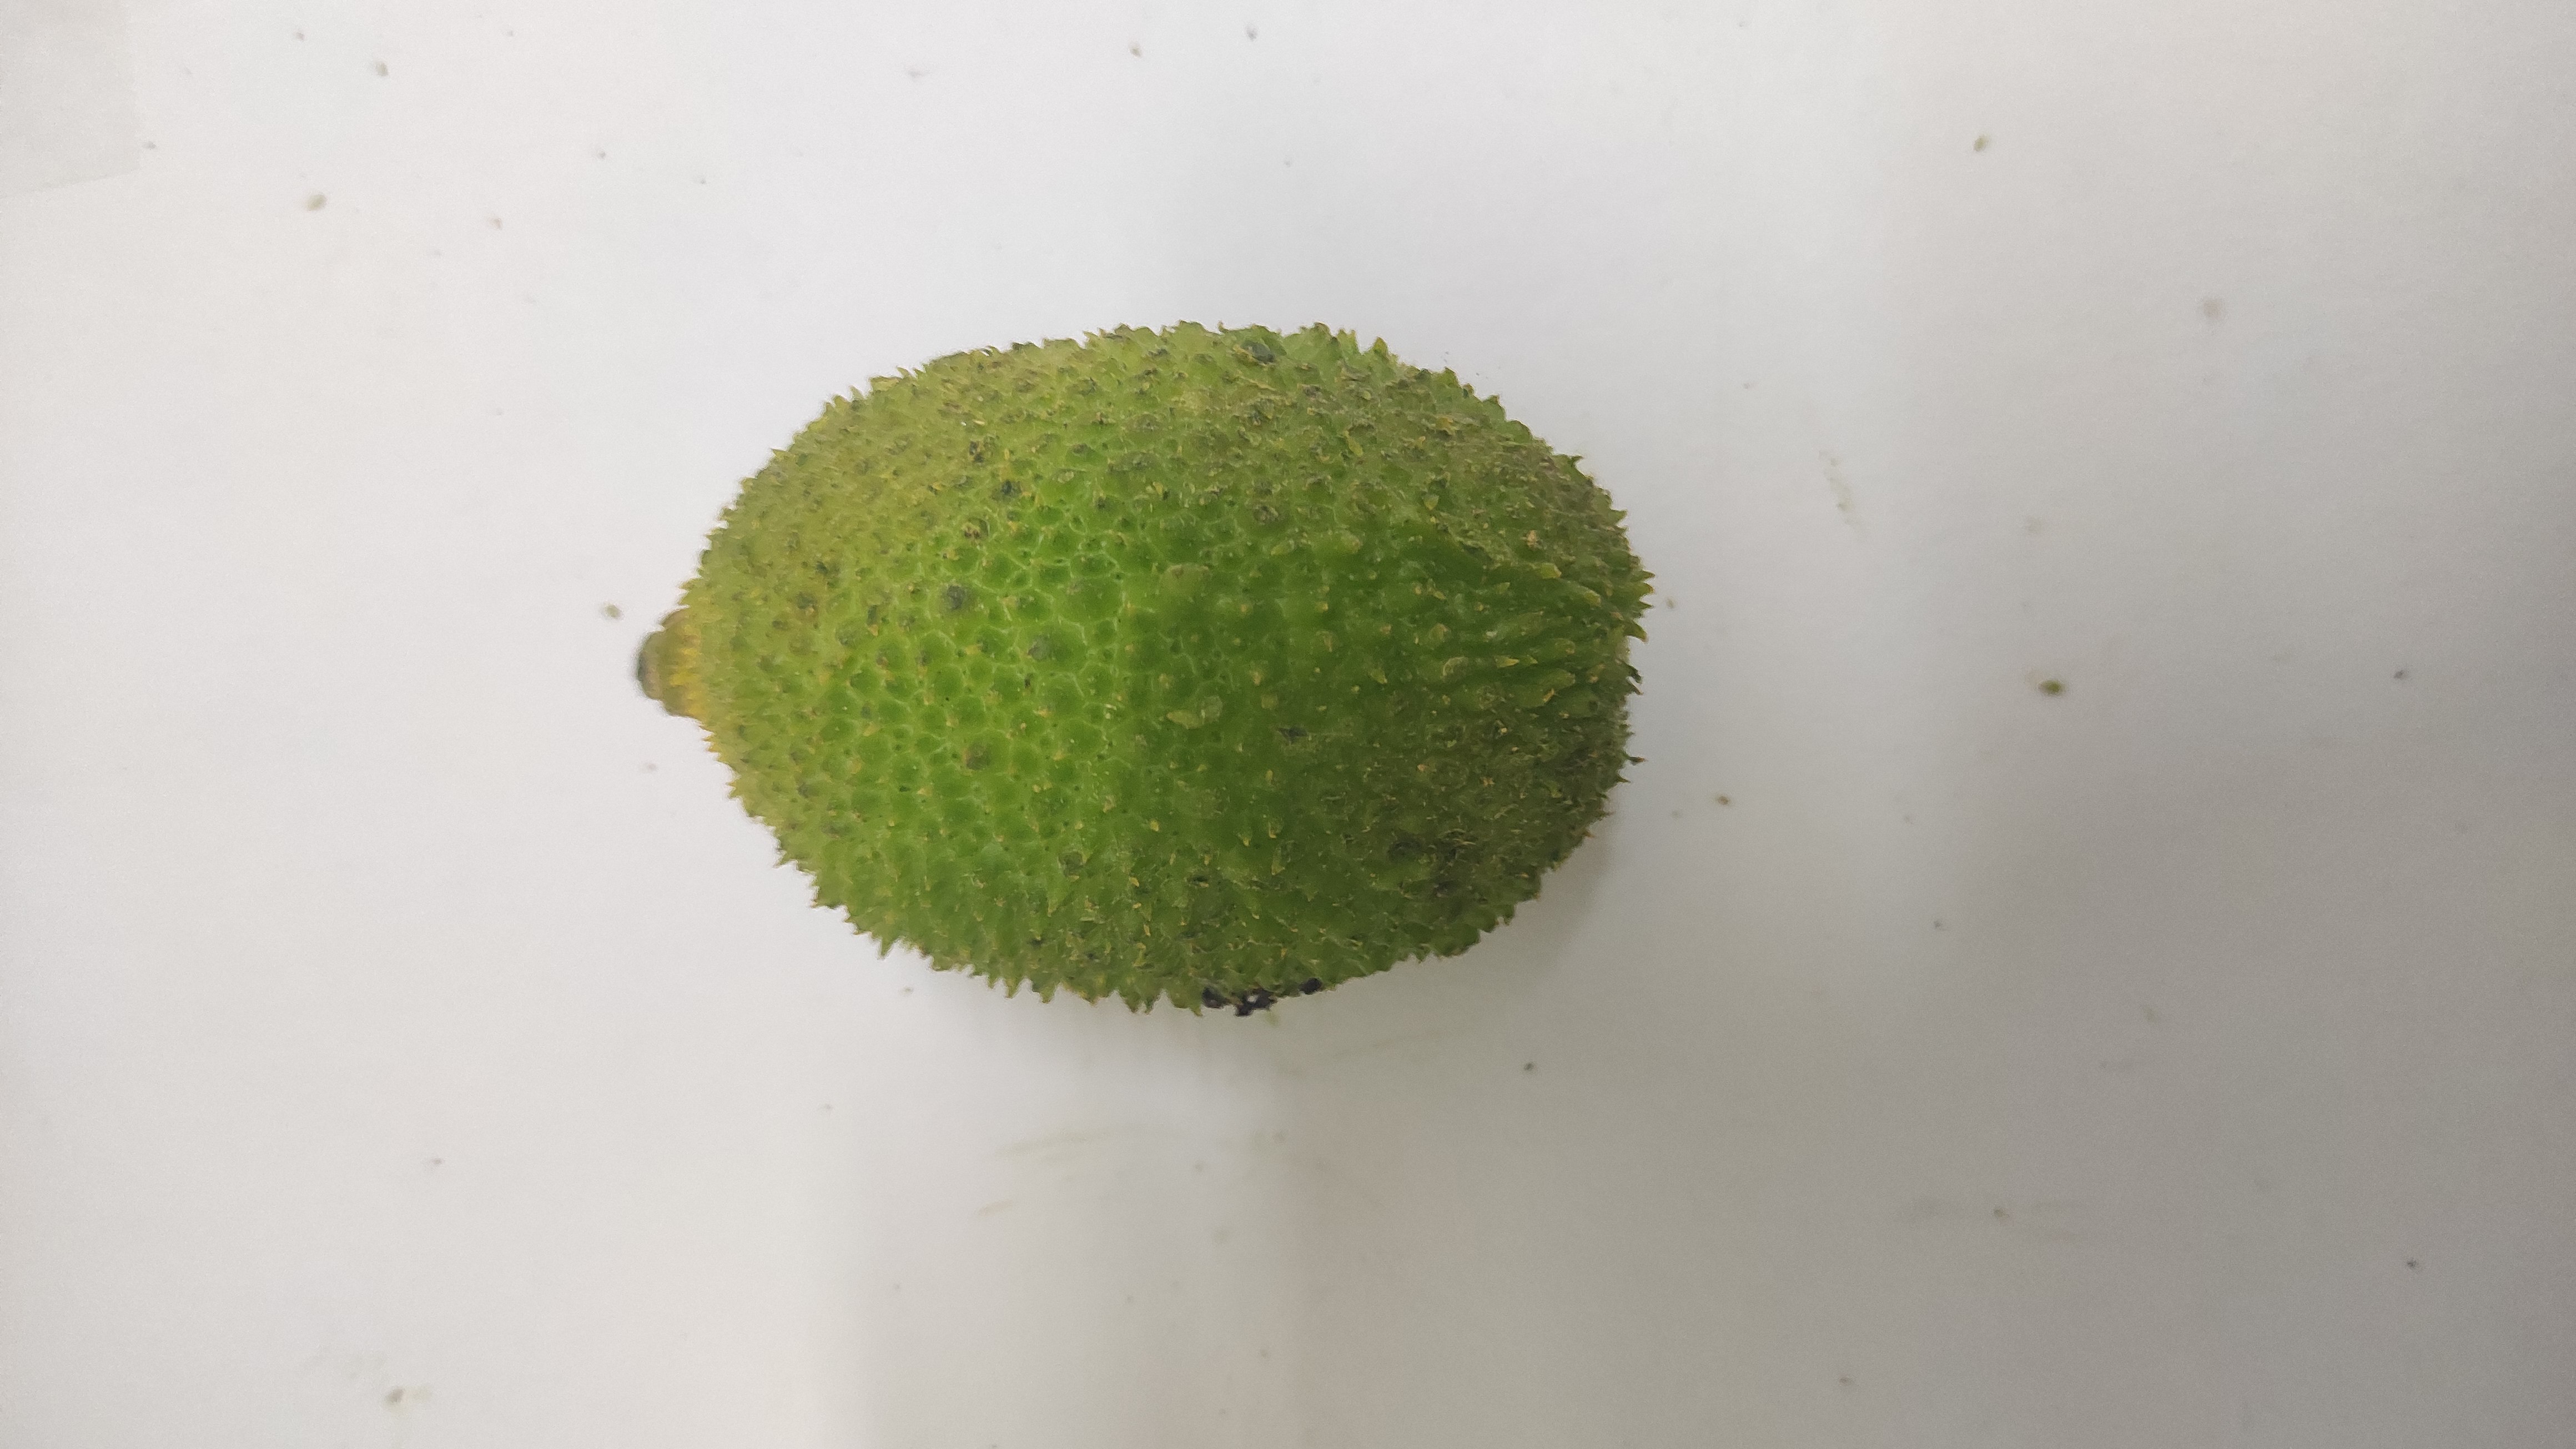
Crop: Spiny Gourd
Condition: Fresh